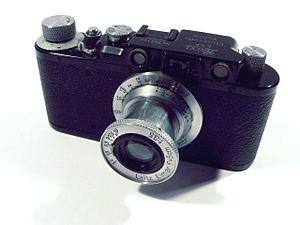
Appareil photo Leica II, modèle de 1932